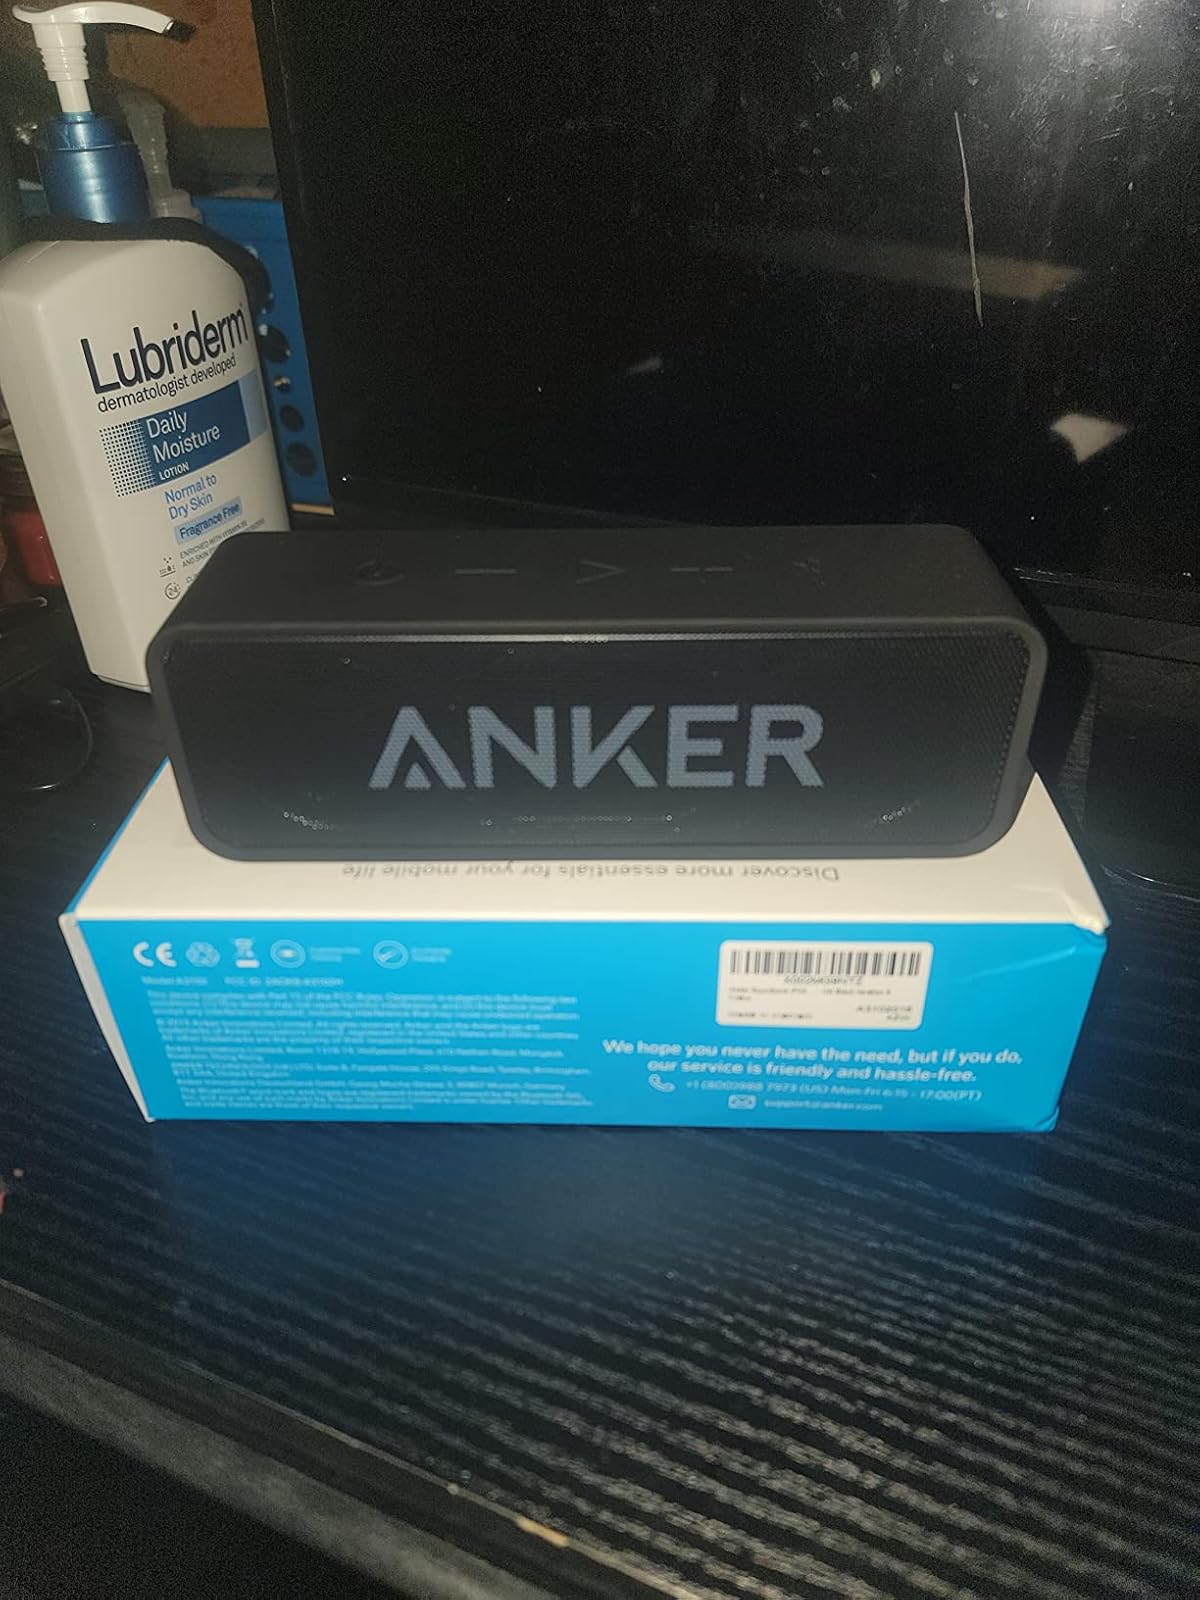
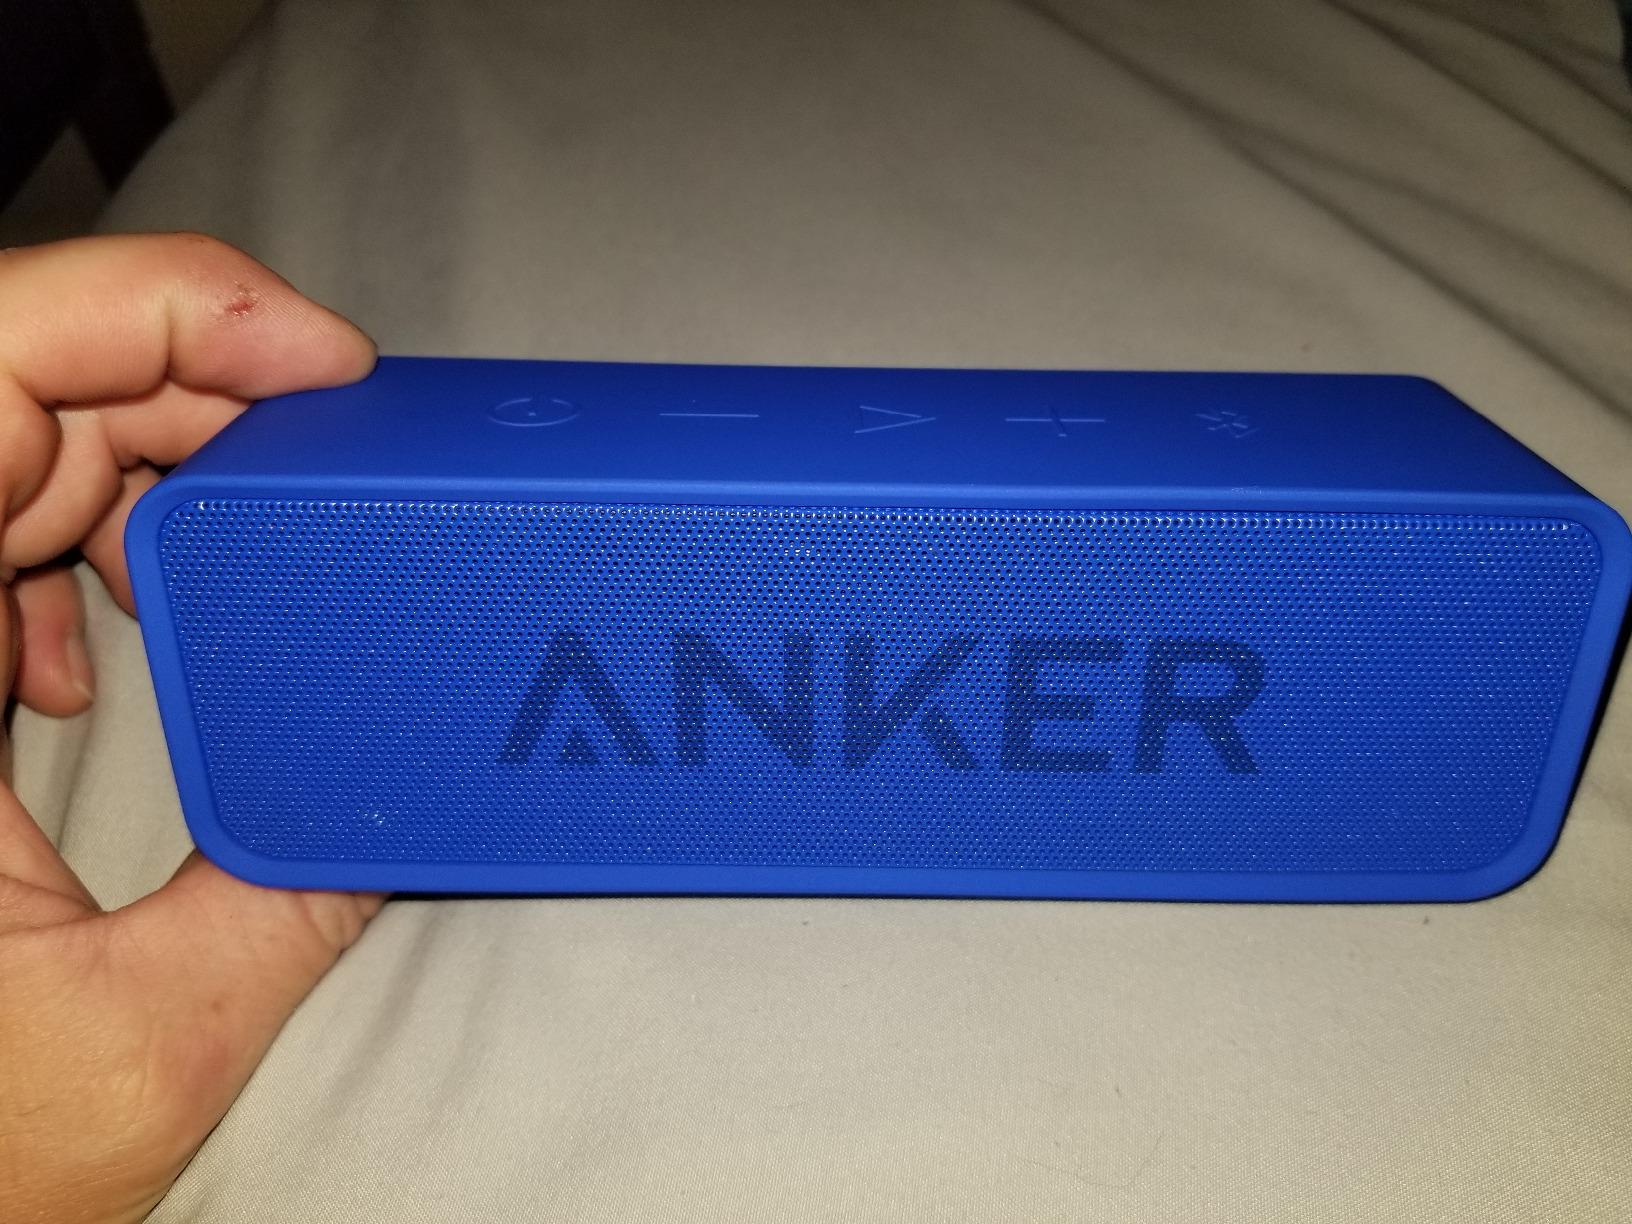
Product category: speaker
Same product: no